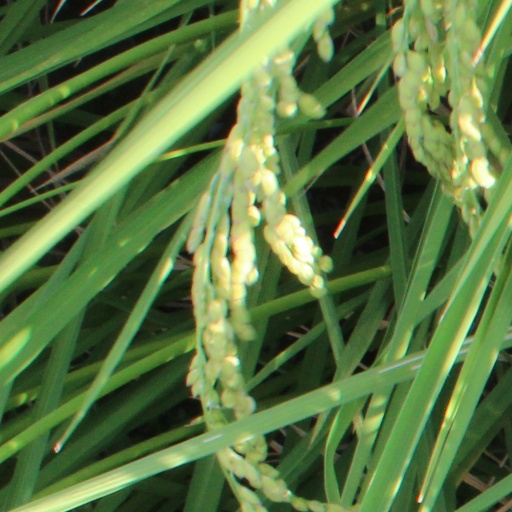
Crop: rice